Paixhans gun

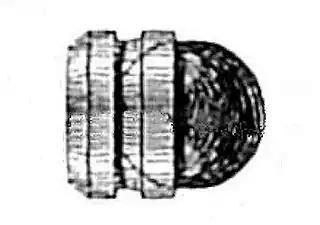
Paixhans shell with sabot

While the idea was notable in the advance of artillery, metallurgy had not advanced to the level needed for safe operation. The naval guns of this type were known for catastrophic failures: the chambers would burst in use. The long shells and large blackpowder charges needed to propel the shells put a stress on cast-iron cannon that often could not be contained. Further work by John A. Dahlgren, and Thomas Jackson Rodman improved the weapon to use both solid shot and shell safely.